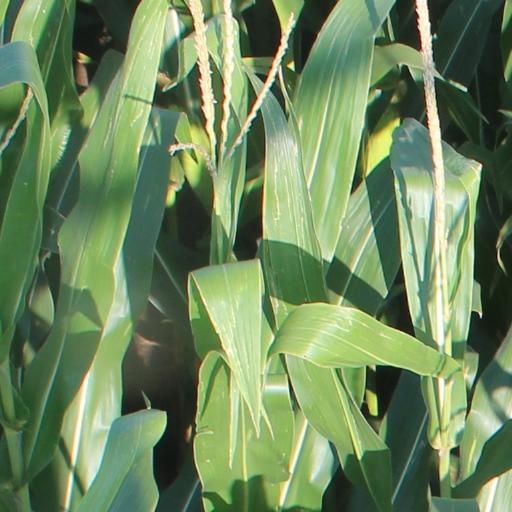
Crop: maize; corn